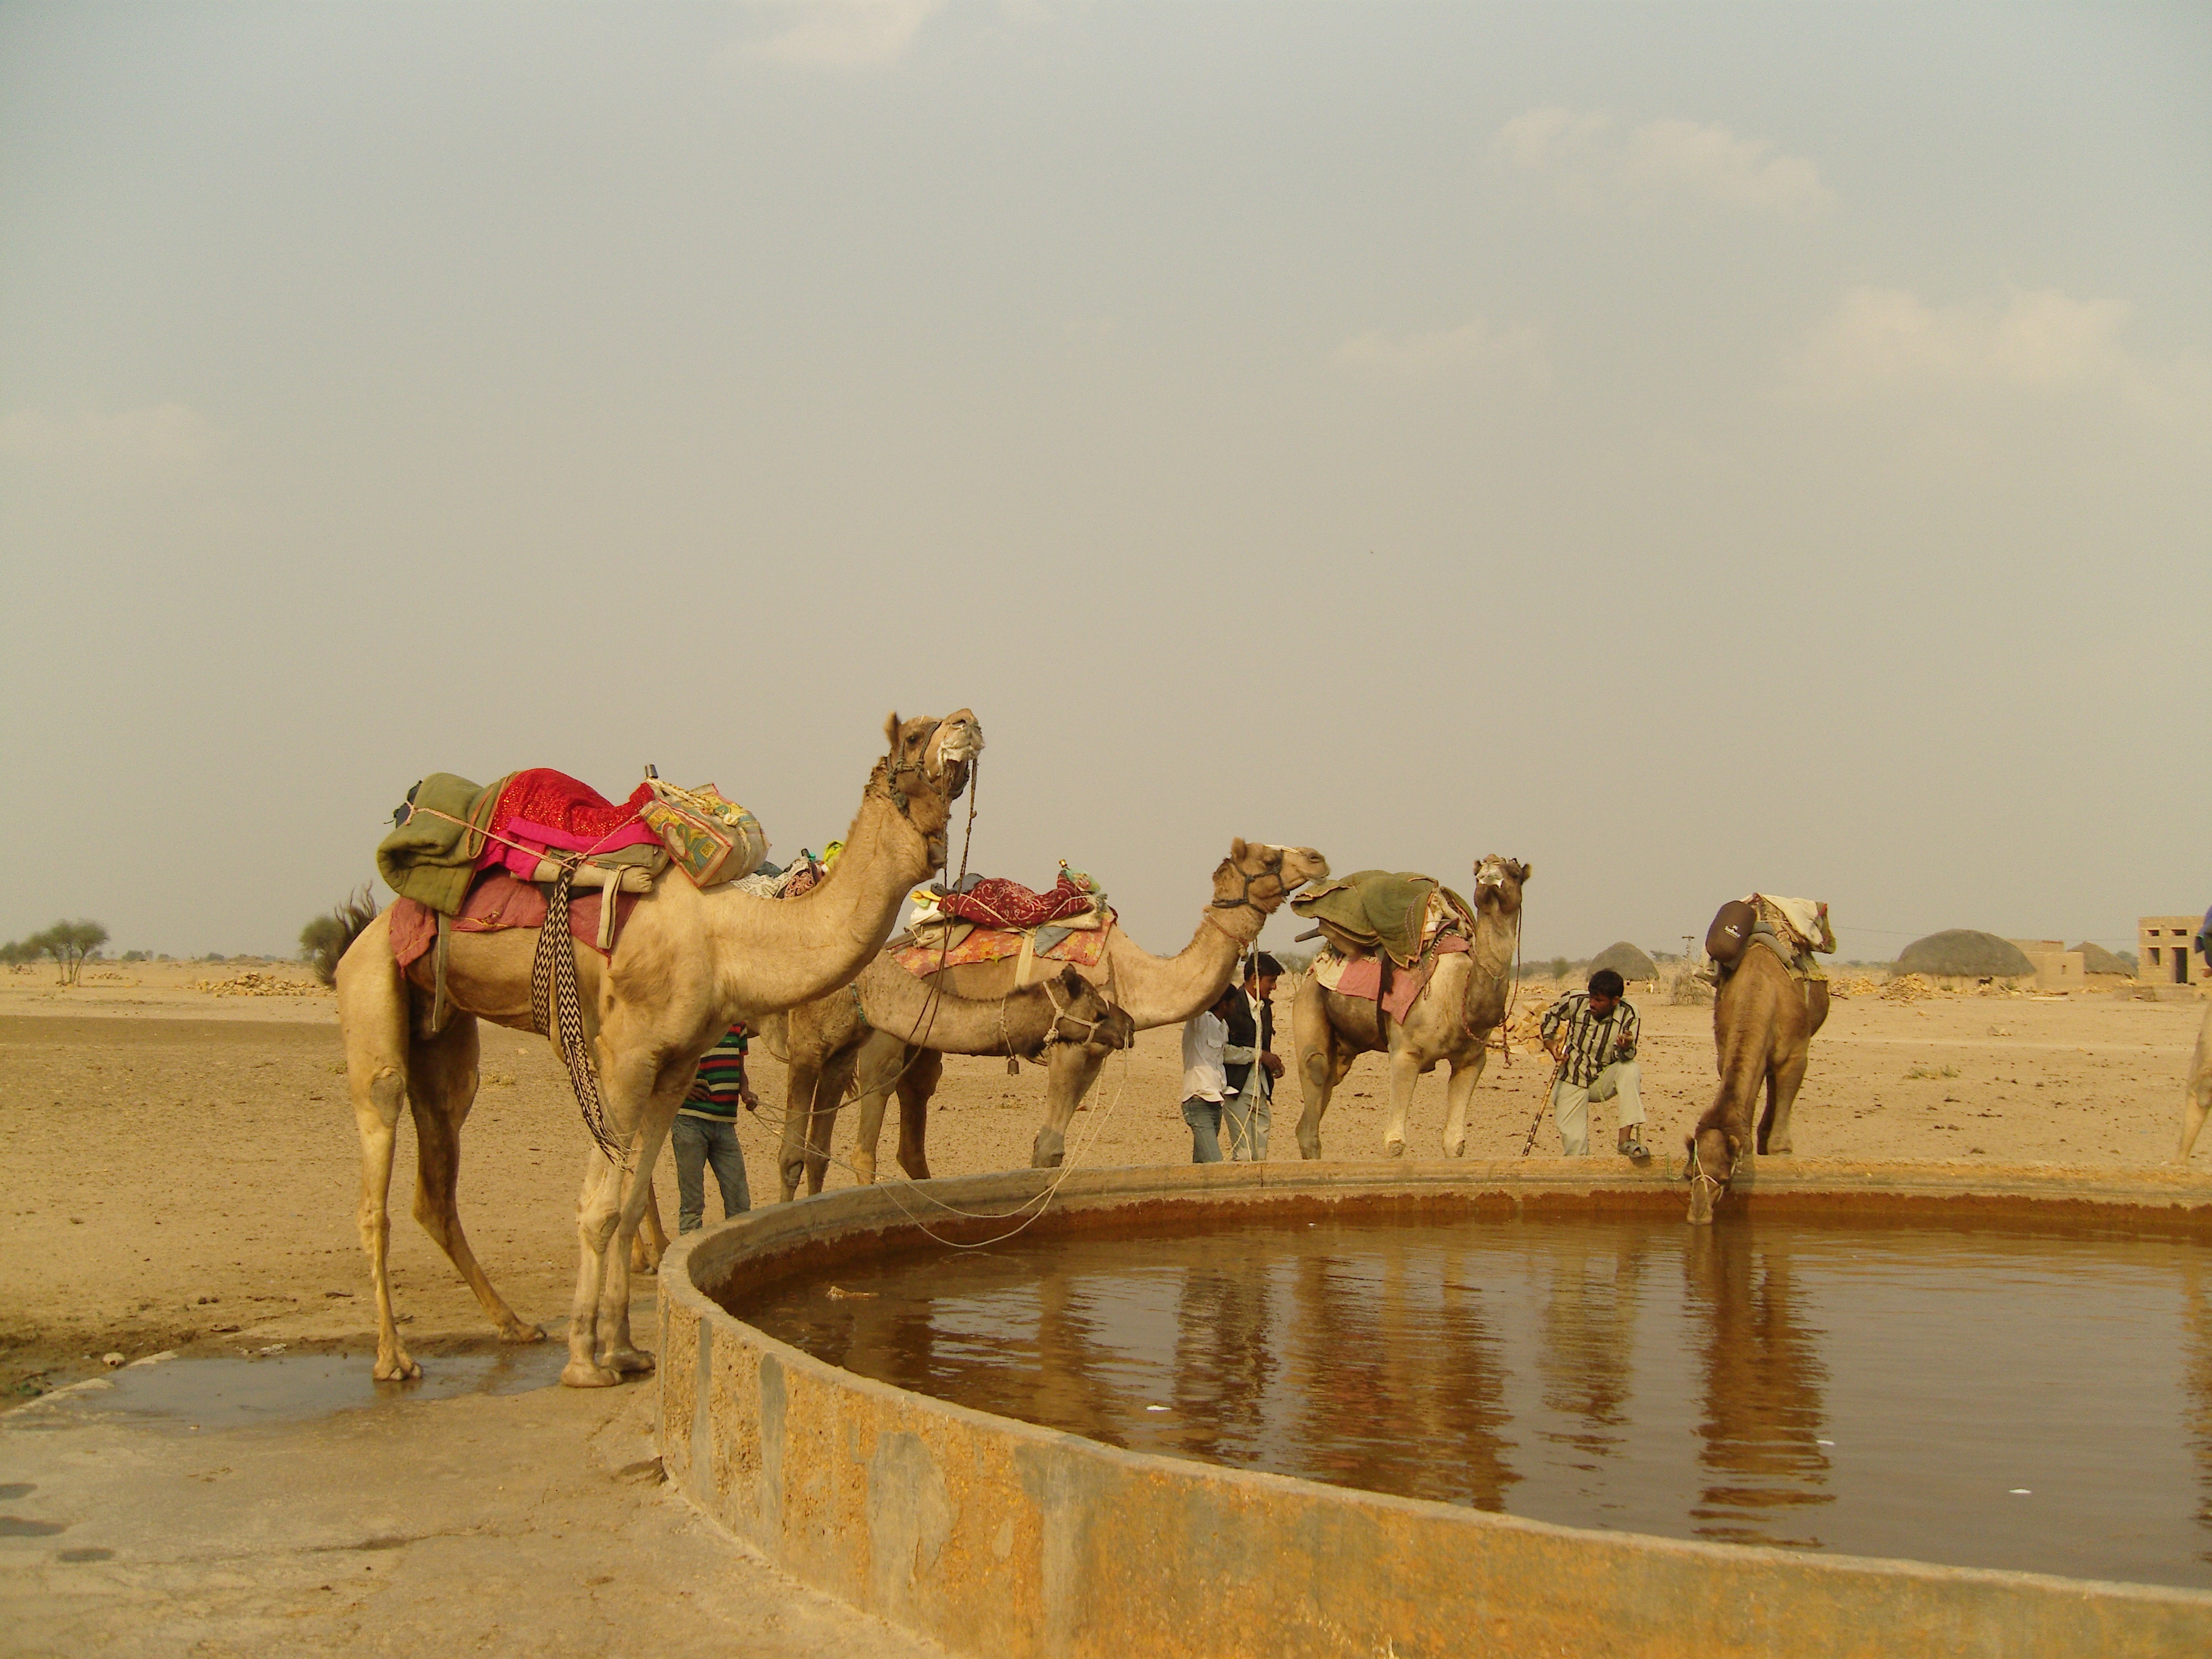
landscape, sand, desert, camel, mammal, india, sahara, natural environment, camel like mammal, arabian camel, kuri